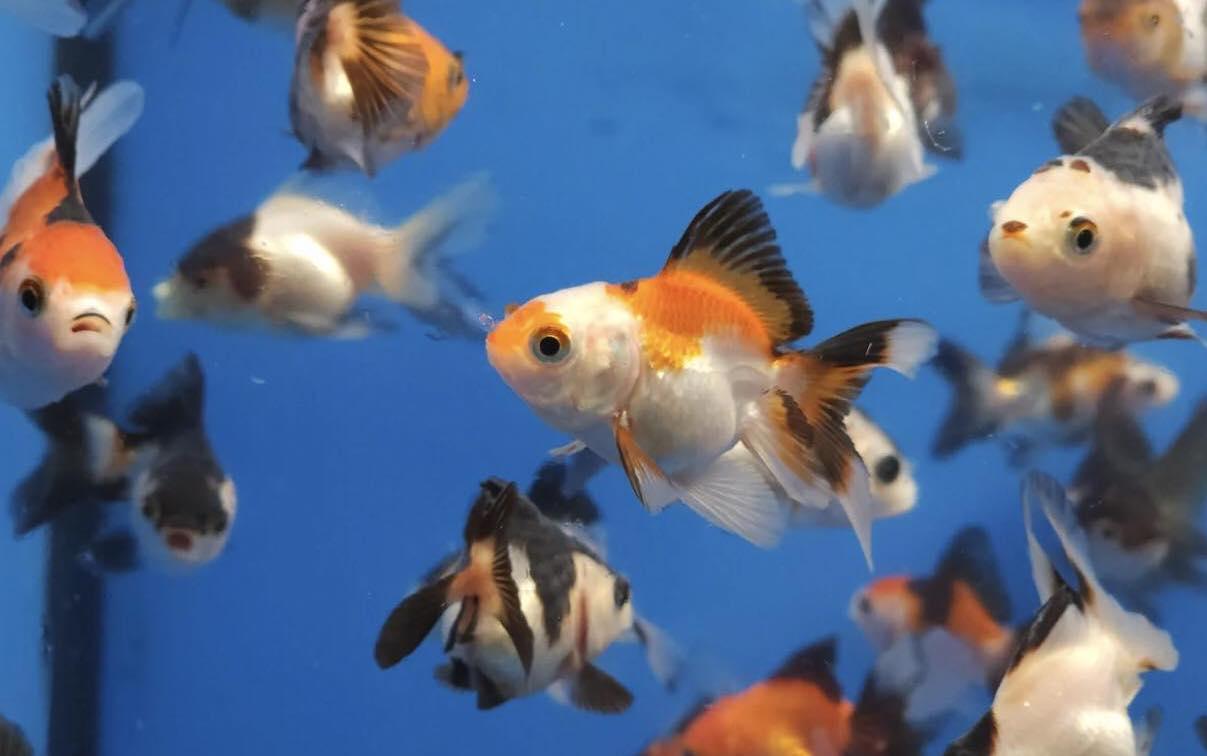
Kundi la samaki wadogo wakiwa wanaogelea ndani ya maji, samaki hawa wana rangi mbalimbali, ikiwemo dhahabu, nyeupe na nyeusi na wanaonekana wakielea kwa uhuru, hii inaashiria mazingira ya ufugaji wa samaki iwe kwa ajili ya biashara au mapambo.